Royal College of Surgeons of Edinburgh

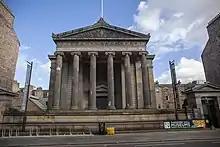
The 1832 Playfair Building, RCSEd, Edinburgh

RCSEd aims to maintain and improved standards of surgical and dental practice by holding courses and educational programmes, through training and examinations, and by providing continuous professional development for trained surgeons and dentists. Through liaison with external medical bodies it aims to influence healthcare policy across the UK. RCSEd celebrated its quincentenary in 2005 with the opening of a new skills laboratory and conference venue, and the Ten Hill Place Hotel. In April 2014, the RCSEd opened a regional centre in Birmingham to cater for the 80% of its UK membership based in England and Wales and in 2018 opened an international office in Kuala Lumpur, Malaysia.